Helena Molony

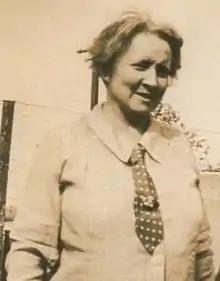
Molony, circa 1940s

Helena Mary Molony (15 January 1883 – 29 January 1967) was a prominent Irish republican, feminist and labour activist. She fought in the 1916 Easter Rising and later became the second woman president of the Irish Trades Union Congress.